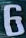
Number: 6